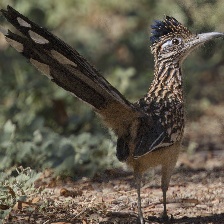
Species: ROADRUNNER
Scientific name: GEOCOCCYX